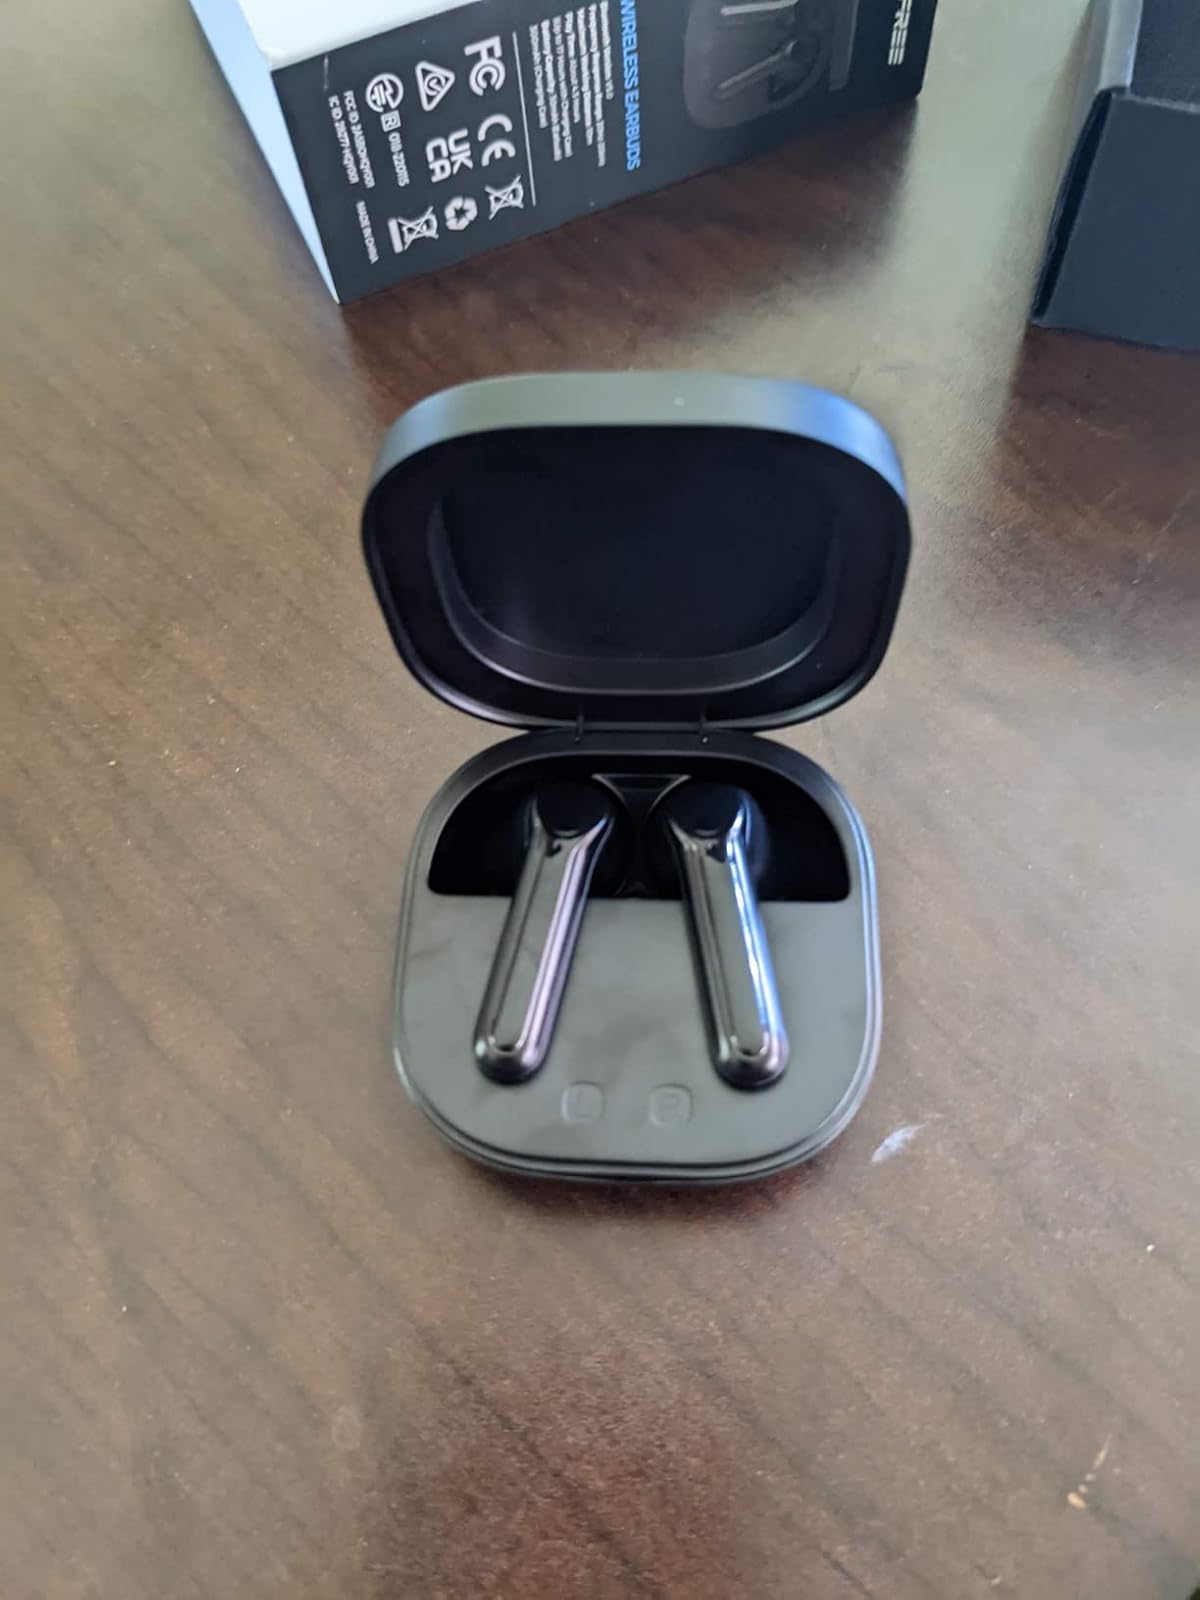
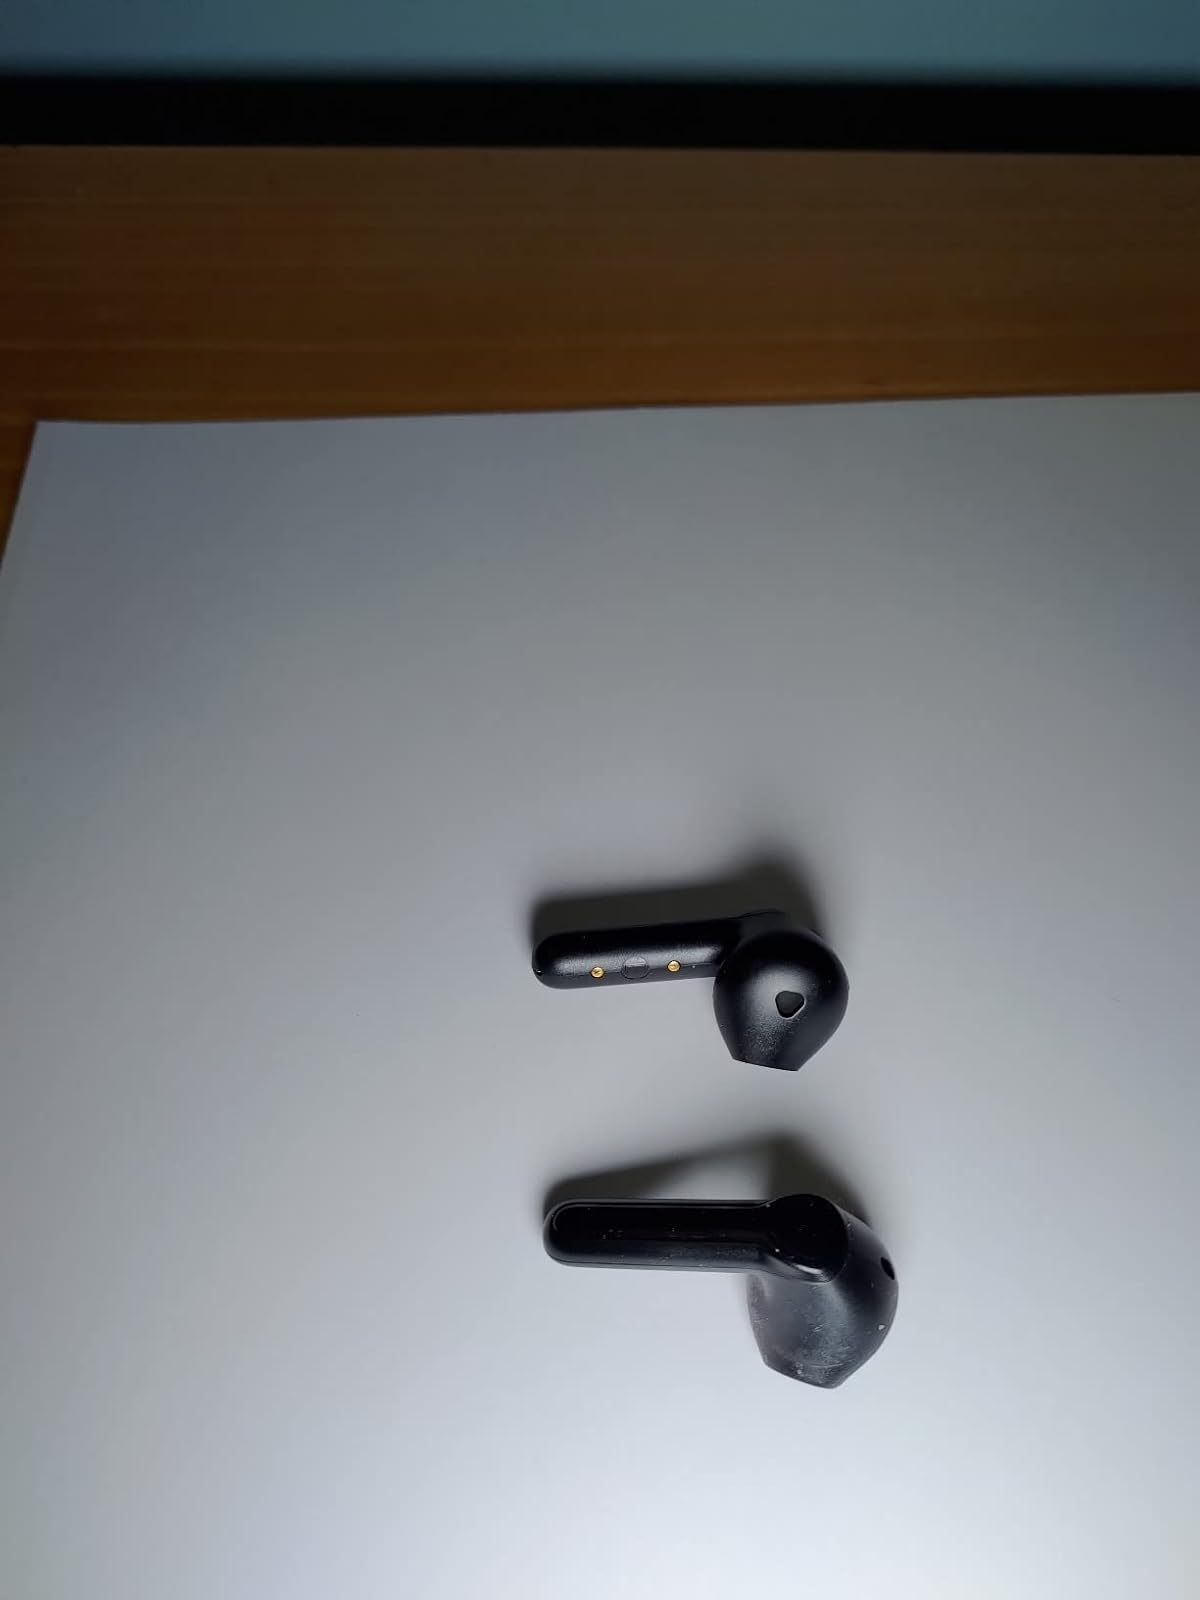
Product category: earbuds
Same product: yes